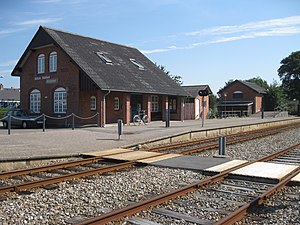
Billum Station
Billum Station
Billum Station på Vestbanen
Billum Station er en dansk jernbanestation i Billum.